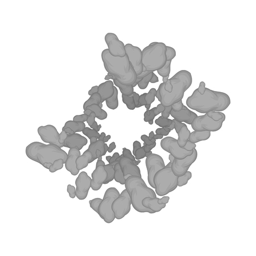
icon in black monochrome style on a white background vector illustration illustration